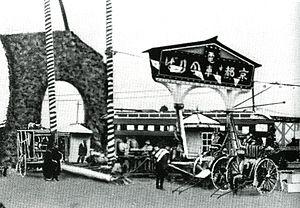
La gare de Temmabashi est une gare ferroviaire de la ville d'Osaka au Japon. Elle est située dans l'arrondissement de Chūō. La gare est gérée par la compagnie Keihan et le métro d'Osaka.